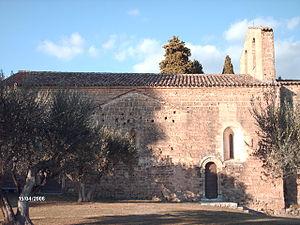
Chapelle du 11ème siècle inscrite à l'inventaire supplémentaire des monuments historiques. A proximité du cimetière communal
Villecroze est une commune française située dans le département du Var, en région Provence-Alpes-Côte d'Azur.